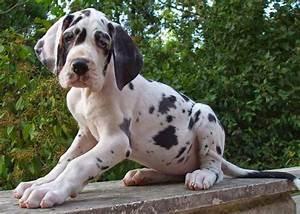
dog